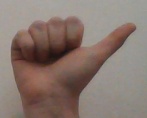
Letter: dhad